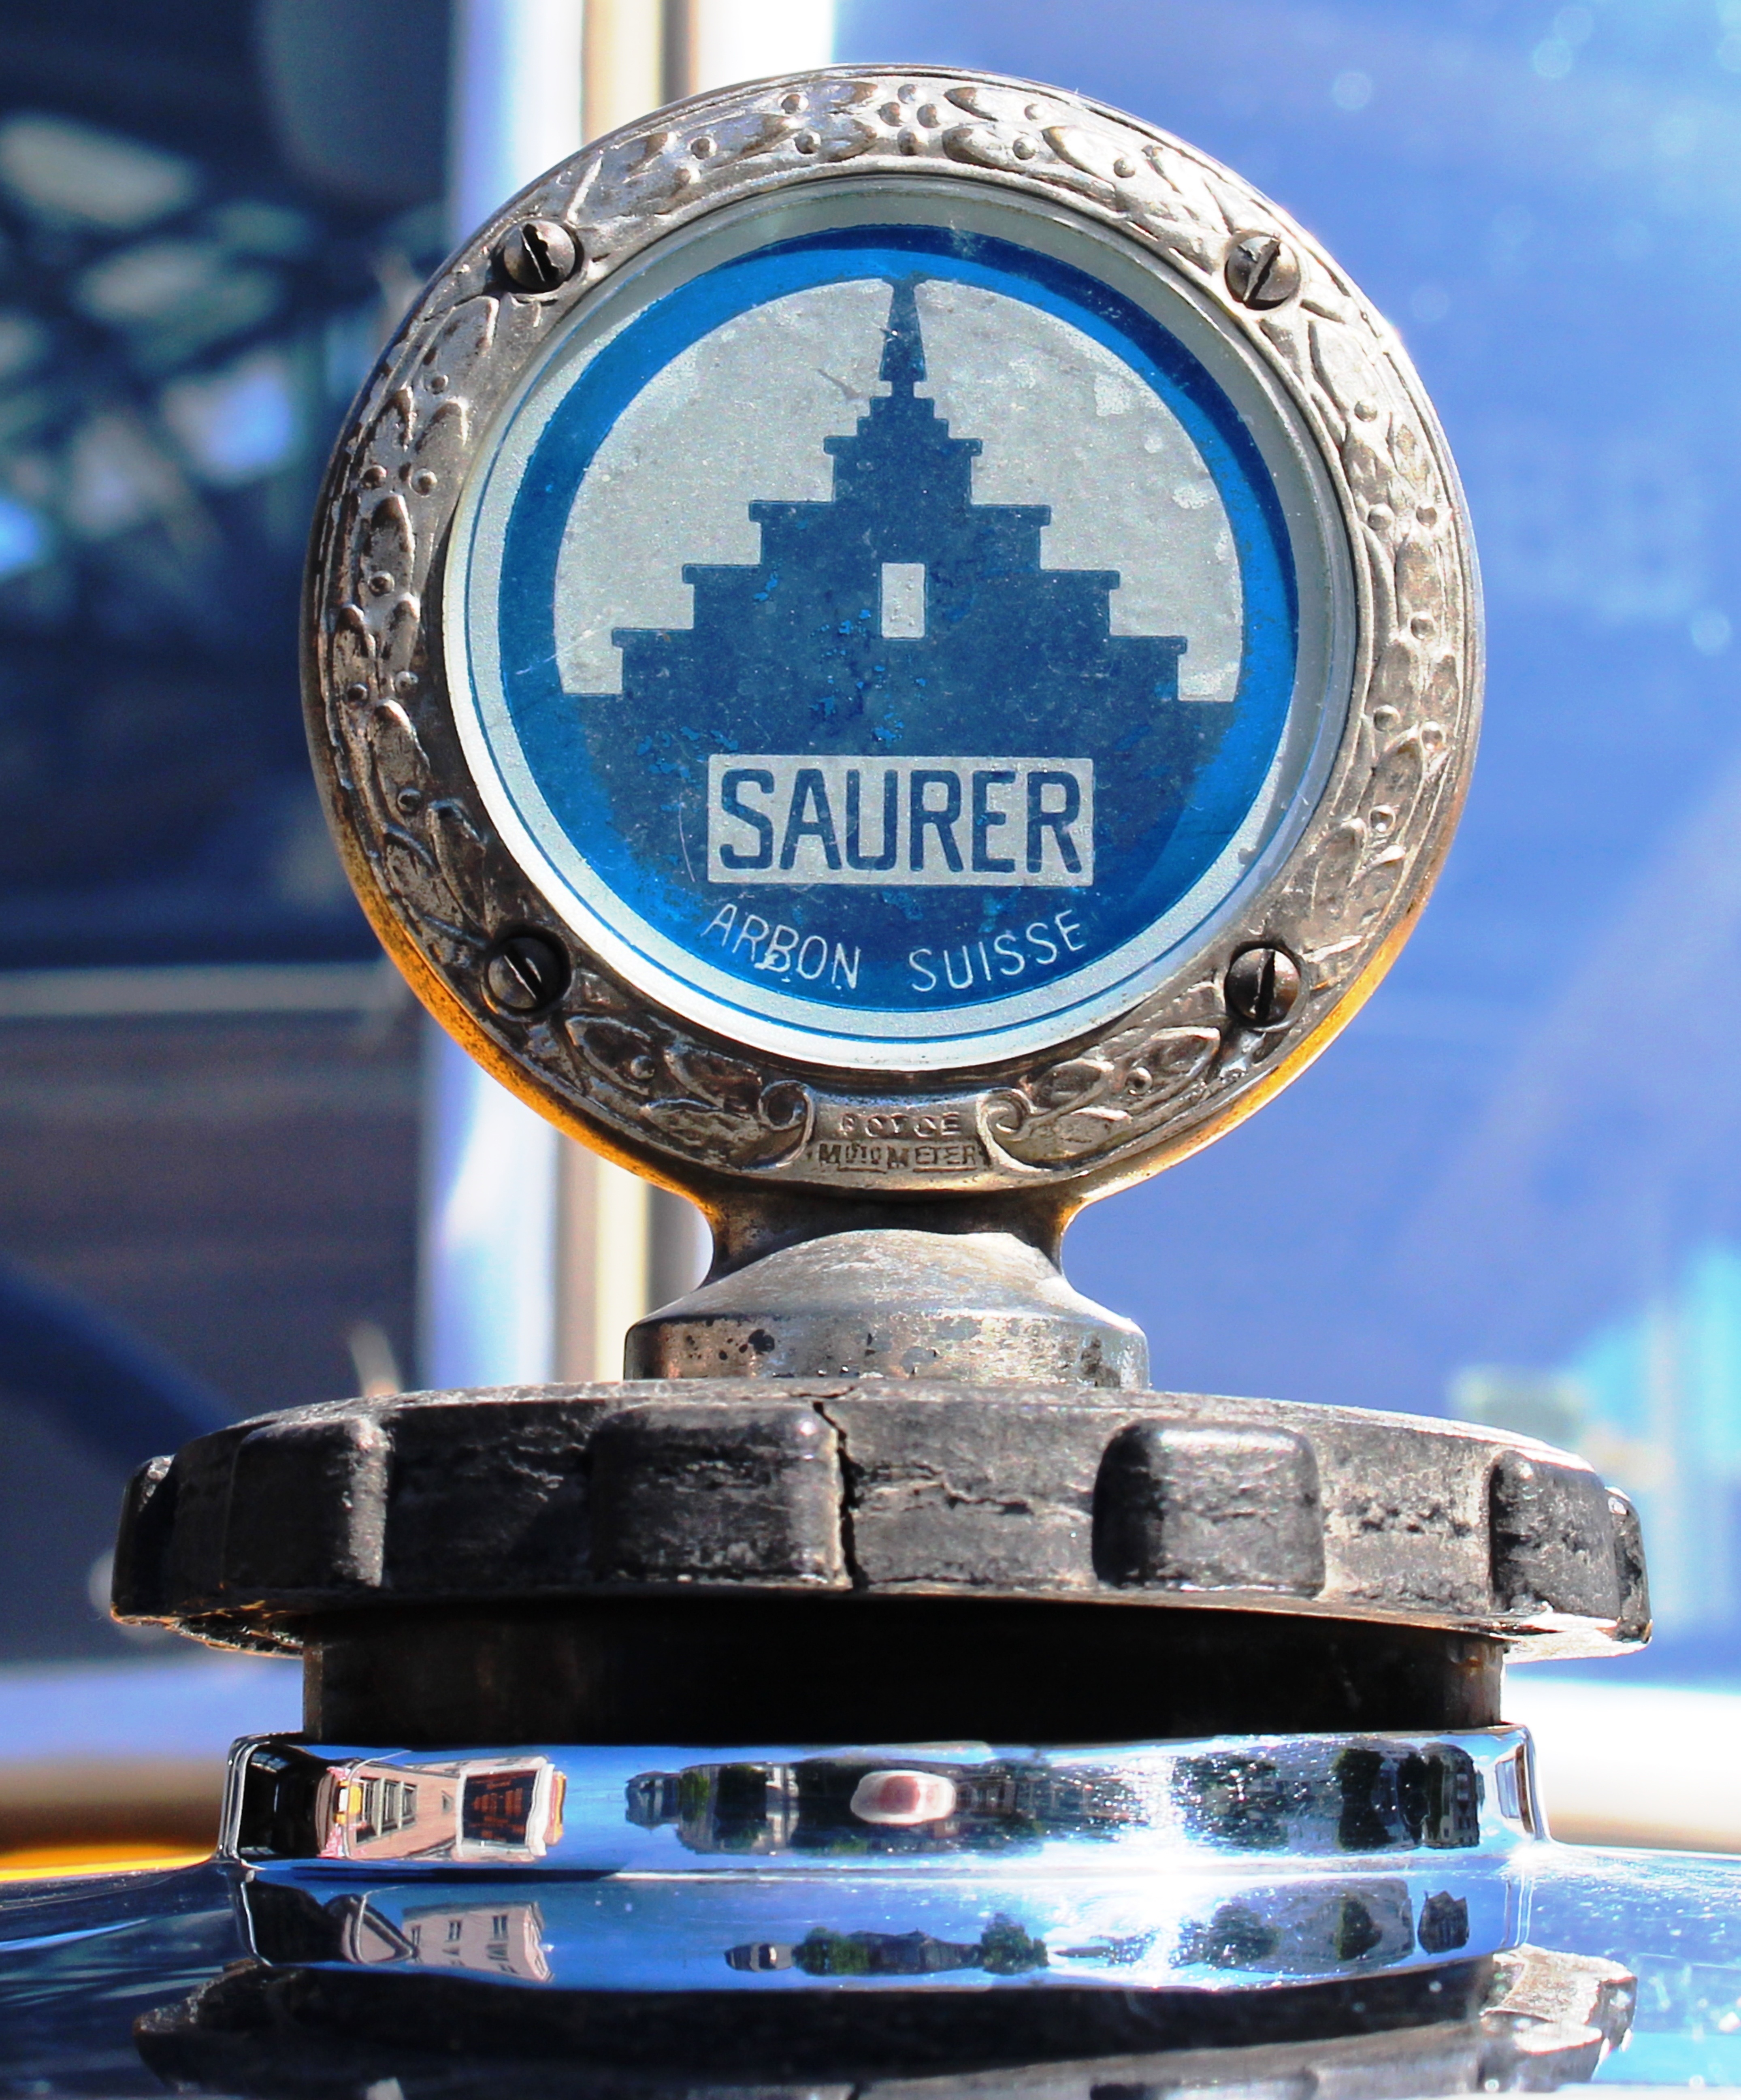
watch, vehicle, gauge, emblem, logo, switzerland, tradition, acid, postauto, arbon, truck company